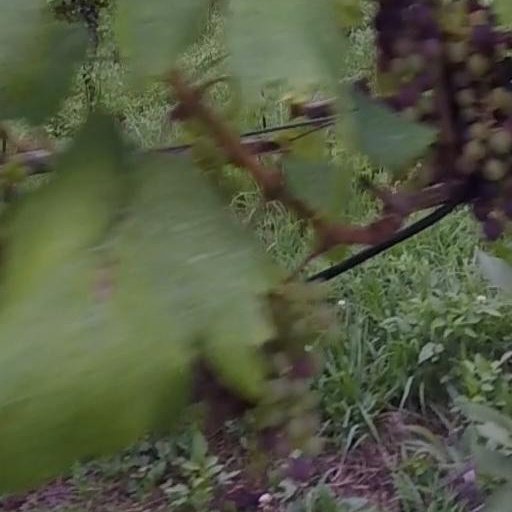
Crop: grape